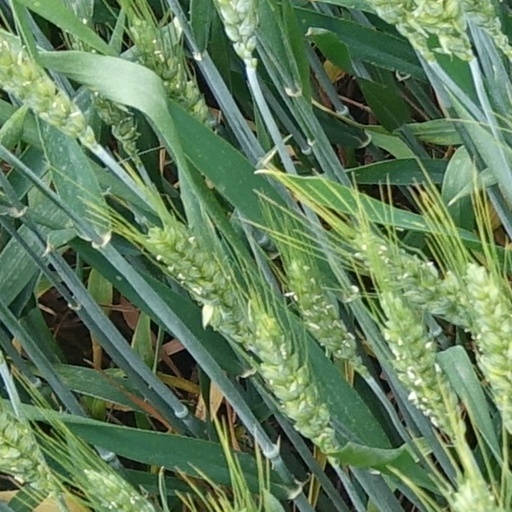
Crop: wheat